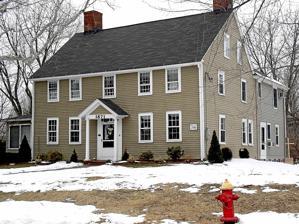
Building: Gilman-Hayden House
Country: United States of America
Year built: 1784
Historic house in Connecticut, United States United States historic place Gilman-Hayden House U.S. National Register of Historic Places Show map of Connecticut Show map of the United States Location 1871 Main St., East Hartford, Connecticut Coordinates 41°47′30″N 72°38′1″W / 41.79167°N 72.63361°W / 41.79167; -72.63361 Area 0.8 acres (0.32 ha) Built 1784 ( 1784 ) Built by Gilman, George Architectural style Georgian NRHP reference No. 84001007 Added to NRHP August 16, 1984 The Gilman-Hayden House is a historic house at 1871 Main Street in East Hartford, Connecticut .  Built in 1784, it is a good local example of Georgian architecture, and is also notable as the home of Edward Hayden, a diarist of the American Civil War .  It was listed on the National Register of Historic Places in 1984. Description and history The Gilman-Hayden House is located on a rural-residential stretch of East Hartford's Main Street, between Gilman and King Streets.  It is a 2 + 1 ⁄ 2 -story wood-frame structure, with a side-gable roof and clapboarded exterior.  Its main facade faces east and is five bays wide, with a center entrance sheltered by a gabled portico.  A two-story ell extends to the rear, and an enclosed porch projects to the south.  The interior of the house follows a typical center-hall plan, with two rooms on either side of the hall on both floors.  The interior retains many original period features, including bead-board paneling, built-in cupboards, and wrought iron hardware.  The two front parlor spaces feature fine fireplace surrounds. The house was built in 1784 by George Gilman, a descendant of some of the area's earliest settlers.  The Gilmans originally owned land all the way to the Connecticut River , and operated a ferry.  In the second quarter of the 19th century the property came into the hands of the Williams family, whose most famous member was William Williams , a signatory of the United States Declaration of Independence .  In 1867, the house was purchased by Edward Hayden, whose mother was a Williams.  Hayden is most notable for the unique diary he kept of his experiences during and after the American Civil War .  One portion of the diary was written on a similar diary Hayden recovered from a Confederate Army soldier, and provides a unique window into the affairs of the war. See also National Register of Historic Places listings in Hartford County, Connecticut References